Enter, Netherlands

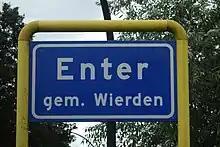
Enter

Enter (Low German: "Eanter") is a village in the eastern Netherlands. Enter is located in the municipality of Wierden, Overijssel, between Almelo, Goor, Bornerbroek and Rijssen. In 2021, it was home to 5,515 inhabitants.